Eureka Valley, San Francisco

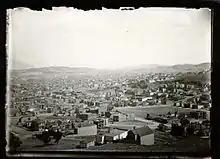
Eureka Valley 1890

In 1845 José de Jesús Noé was granted Rancho San Miguel, stretching from Twin Peaks into Noe and Eureka valleys. In 1854 John M. Horner purchased the ranch and laid out Horner's Addition in a grid bounded by Castro Street on the west, Valencia Street on the east, 18th Street on the north and 30th Street on the south. Eureka Valley was part of the Mission Dolores subdivision but was not developed until the 1890s and the early 1900s.